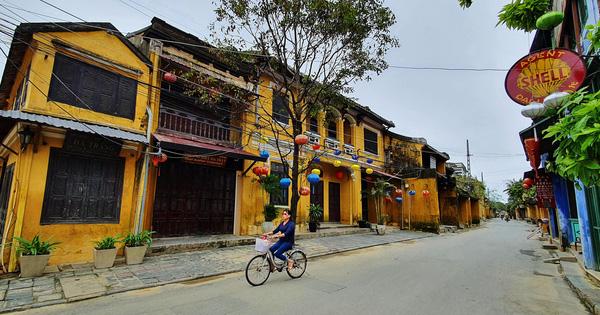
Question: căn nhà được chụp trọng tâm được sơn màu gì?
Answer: màu vàng